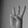
ASL letter: W